Winsor Harmon

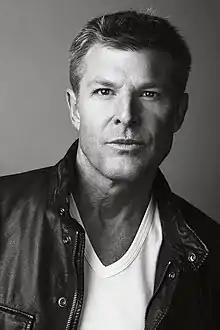
Harmon in 2013

Winsor Harmon (born November 22, 1963) is an American actor best known for his role as Thorne Forrester on the American soap opera "The Bold and the Beautiful". He took over the role from Jeff Trachta in December 1996 and stayed with the show for 20 years. He briefly returned to the role in March 2022 and in December 2023.